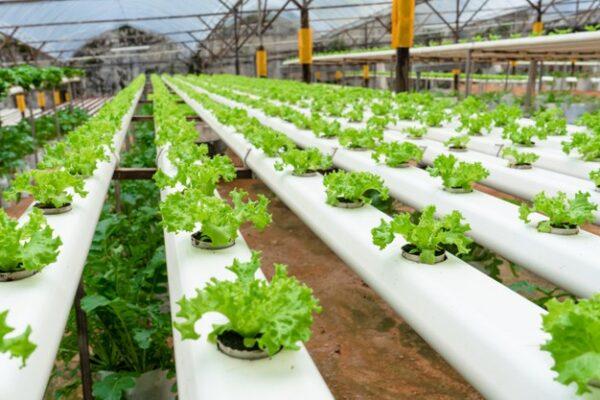
Safu za mimea ya saladi ya kijani kibichi yanakua katika mfumo wa kilimo cha haidroponiki uliyotengenezwa kwa mabomba meupe yanayo ungwa mkono na framu ya chuma ndani ya chafu. Ukulima huu unaonyesha mbinu za hali ya juu za kilimo kwa uzalishaji bora wa mazao.